Anima Sound System

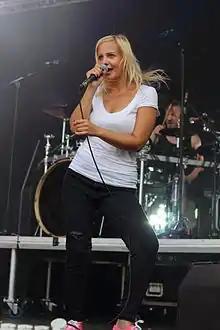
Anima Sound System at Picture on festival 2014

Anima Sound System is a Hungarian electronic band founded in 1993 in Szombathely. "Anima" is one of the first and most important Hungarian electronic acts, a unique fusion of Eastern-European folk music and modern electronic styles. The band is currently signed to the Mole Listening Pearls record label. The band soon developed strong ties with the underground Tilos Rádió station in Budapest. Their first international performance, in 1996, took place in Vienna at "Soundsfair Festival", (as the only Eastern-European act) along with bands like Red Snapper, Goldie and Nightmares on Wax.